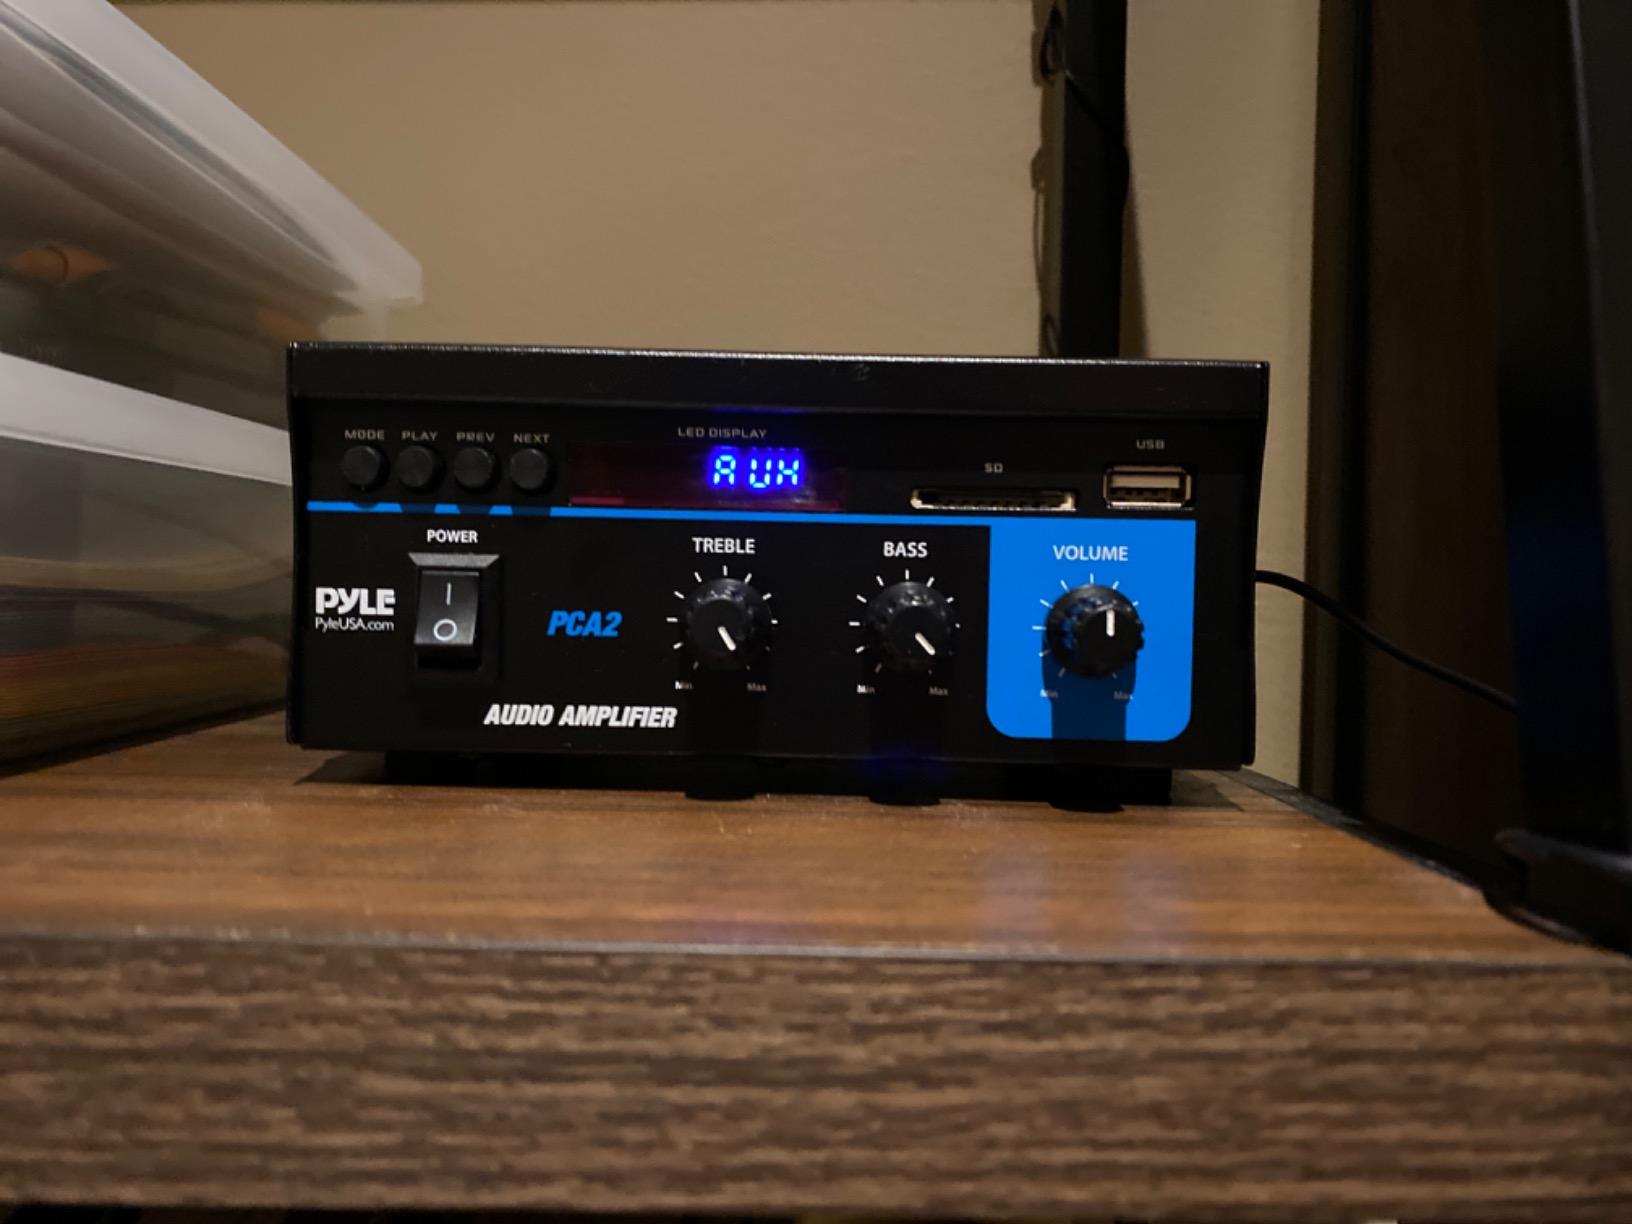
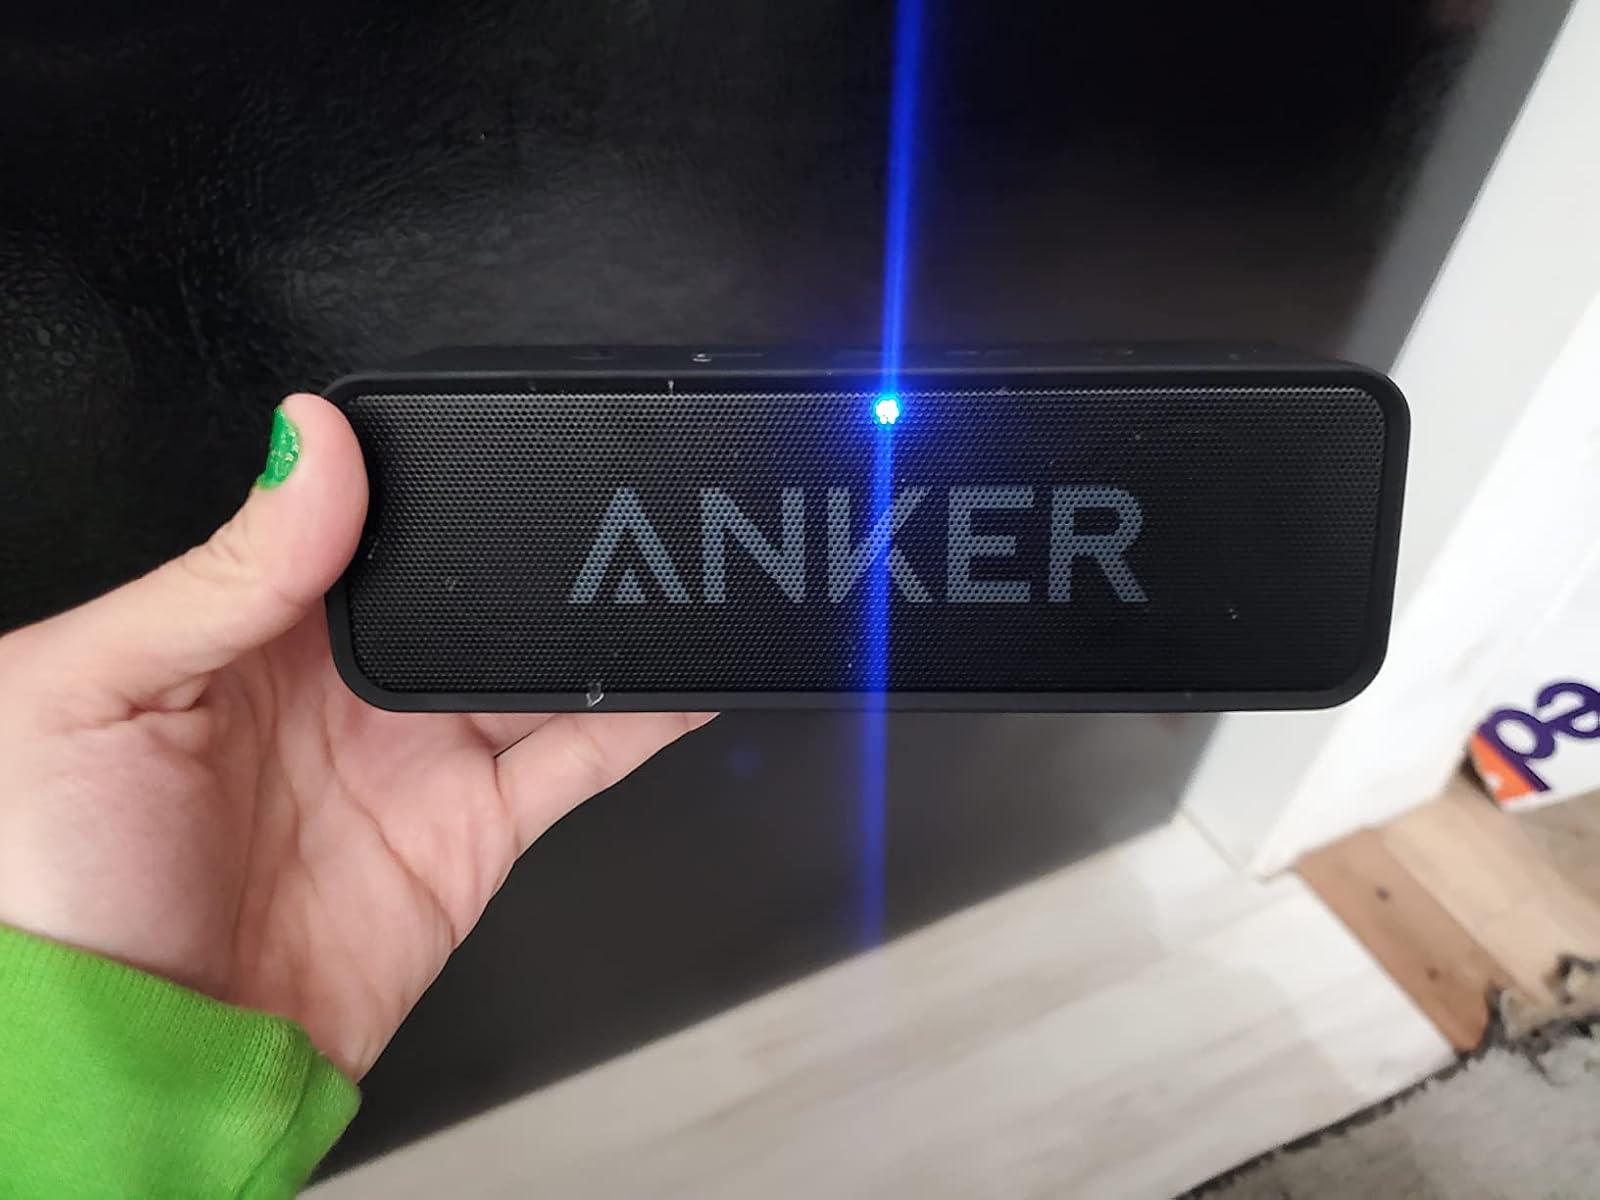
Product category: speaker
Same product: no